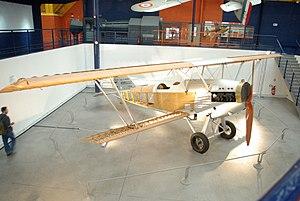
Potez 25 TOE écorché exposé au Musée de l'Air et de l'Espace du Bourget.
Le Potez 25 est un sesquiplan monomoteur d'observation et de bombardement français conçu en 1924 par la société des Aéroplanes Henry Potez.